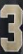
Number: 3